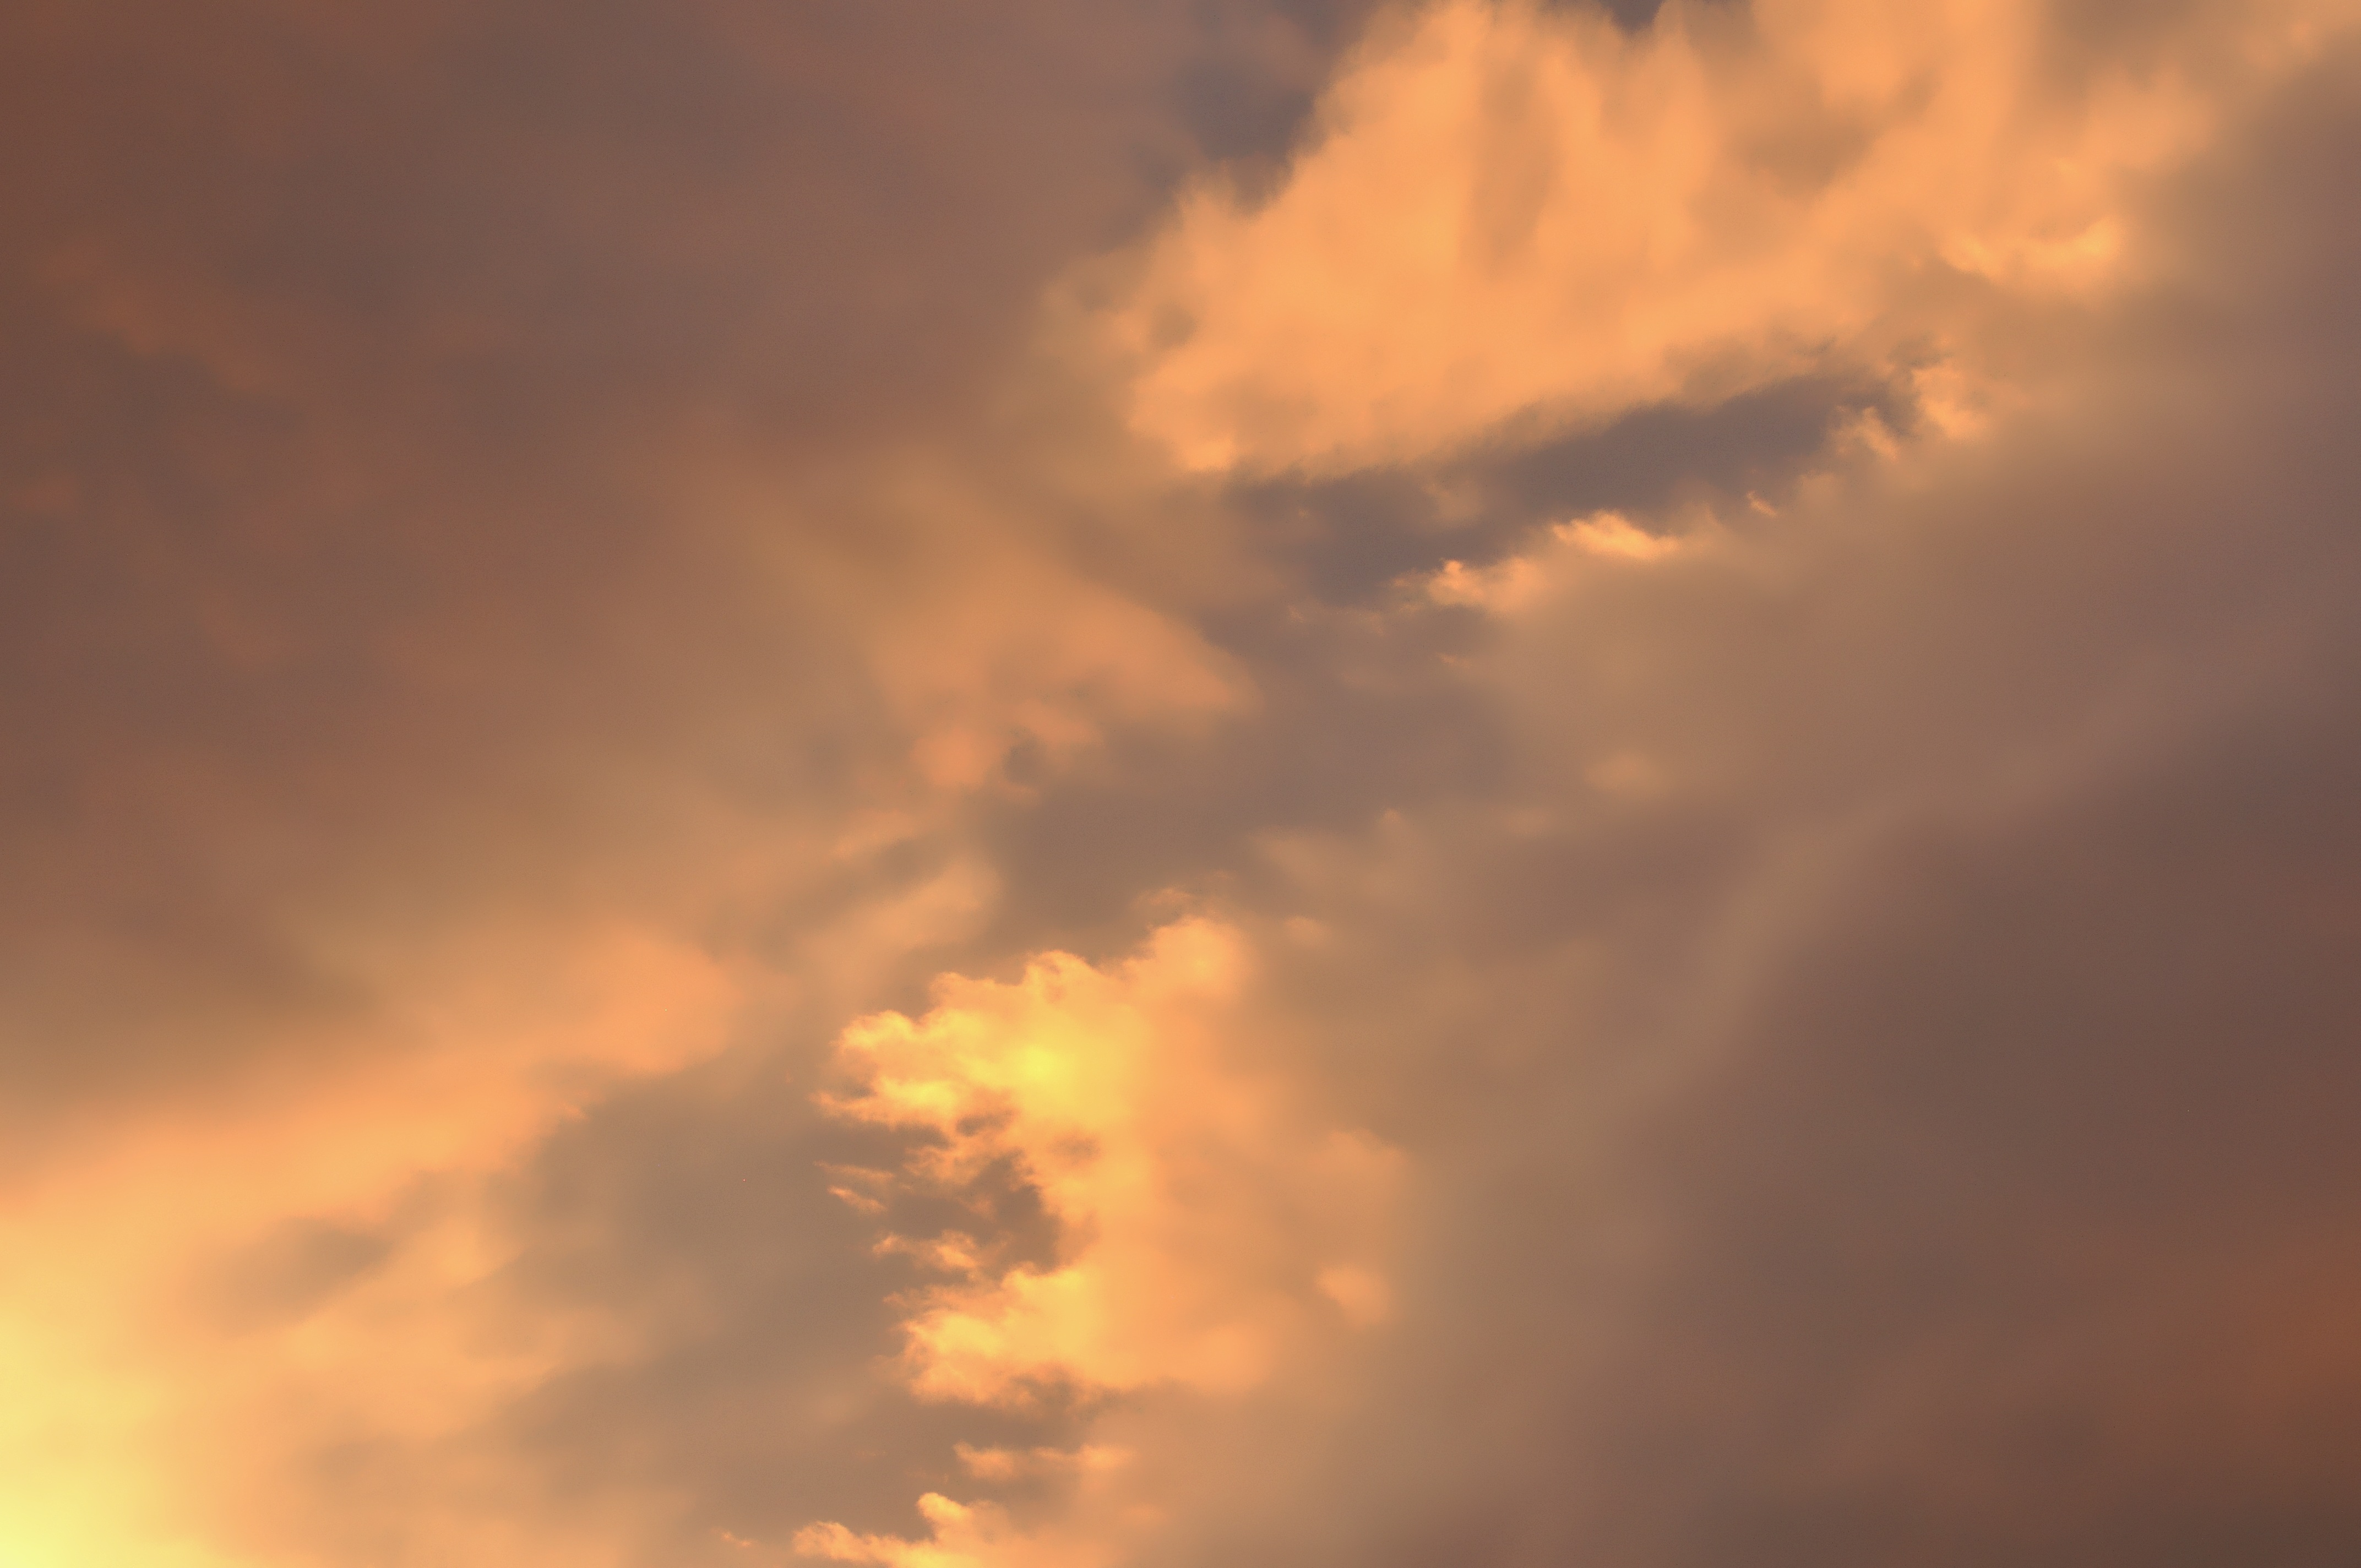
cloud, sky, sun, sunrise, sunset, sunlight, morning, dawn, atmosphere, dusk, evening, cumulus, lighting, clouds, afterglow, weather mood, meteorological phenomenon, red sky at morning